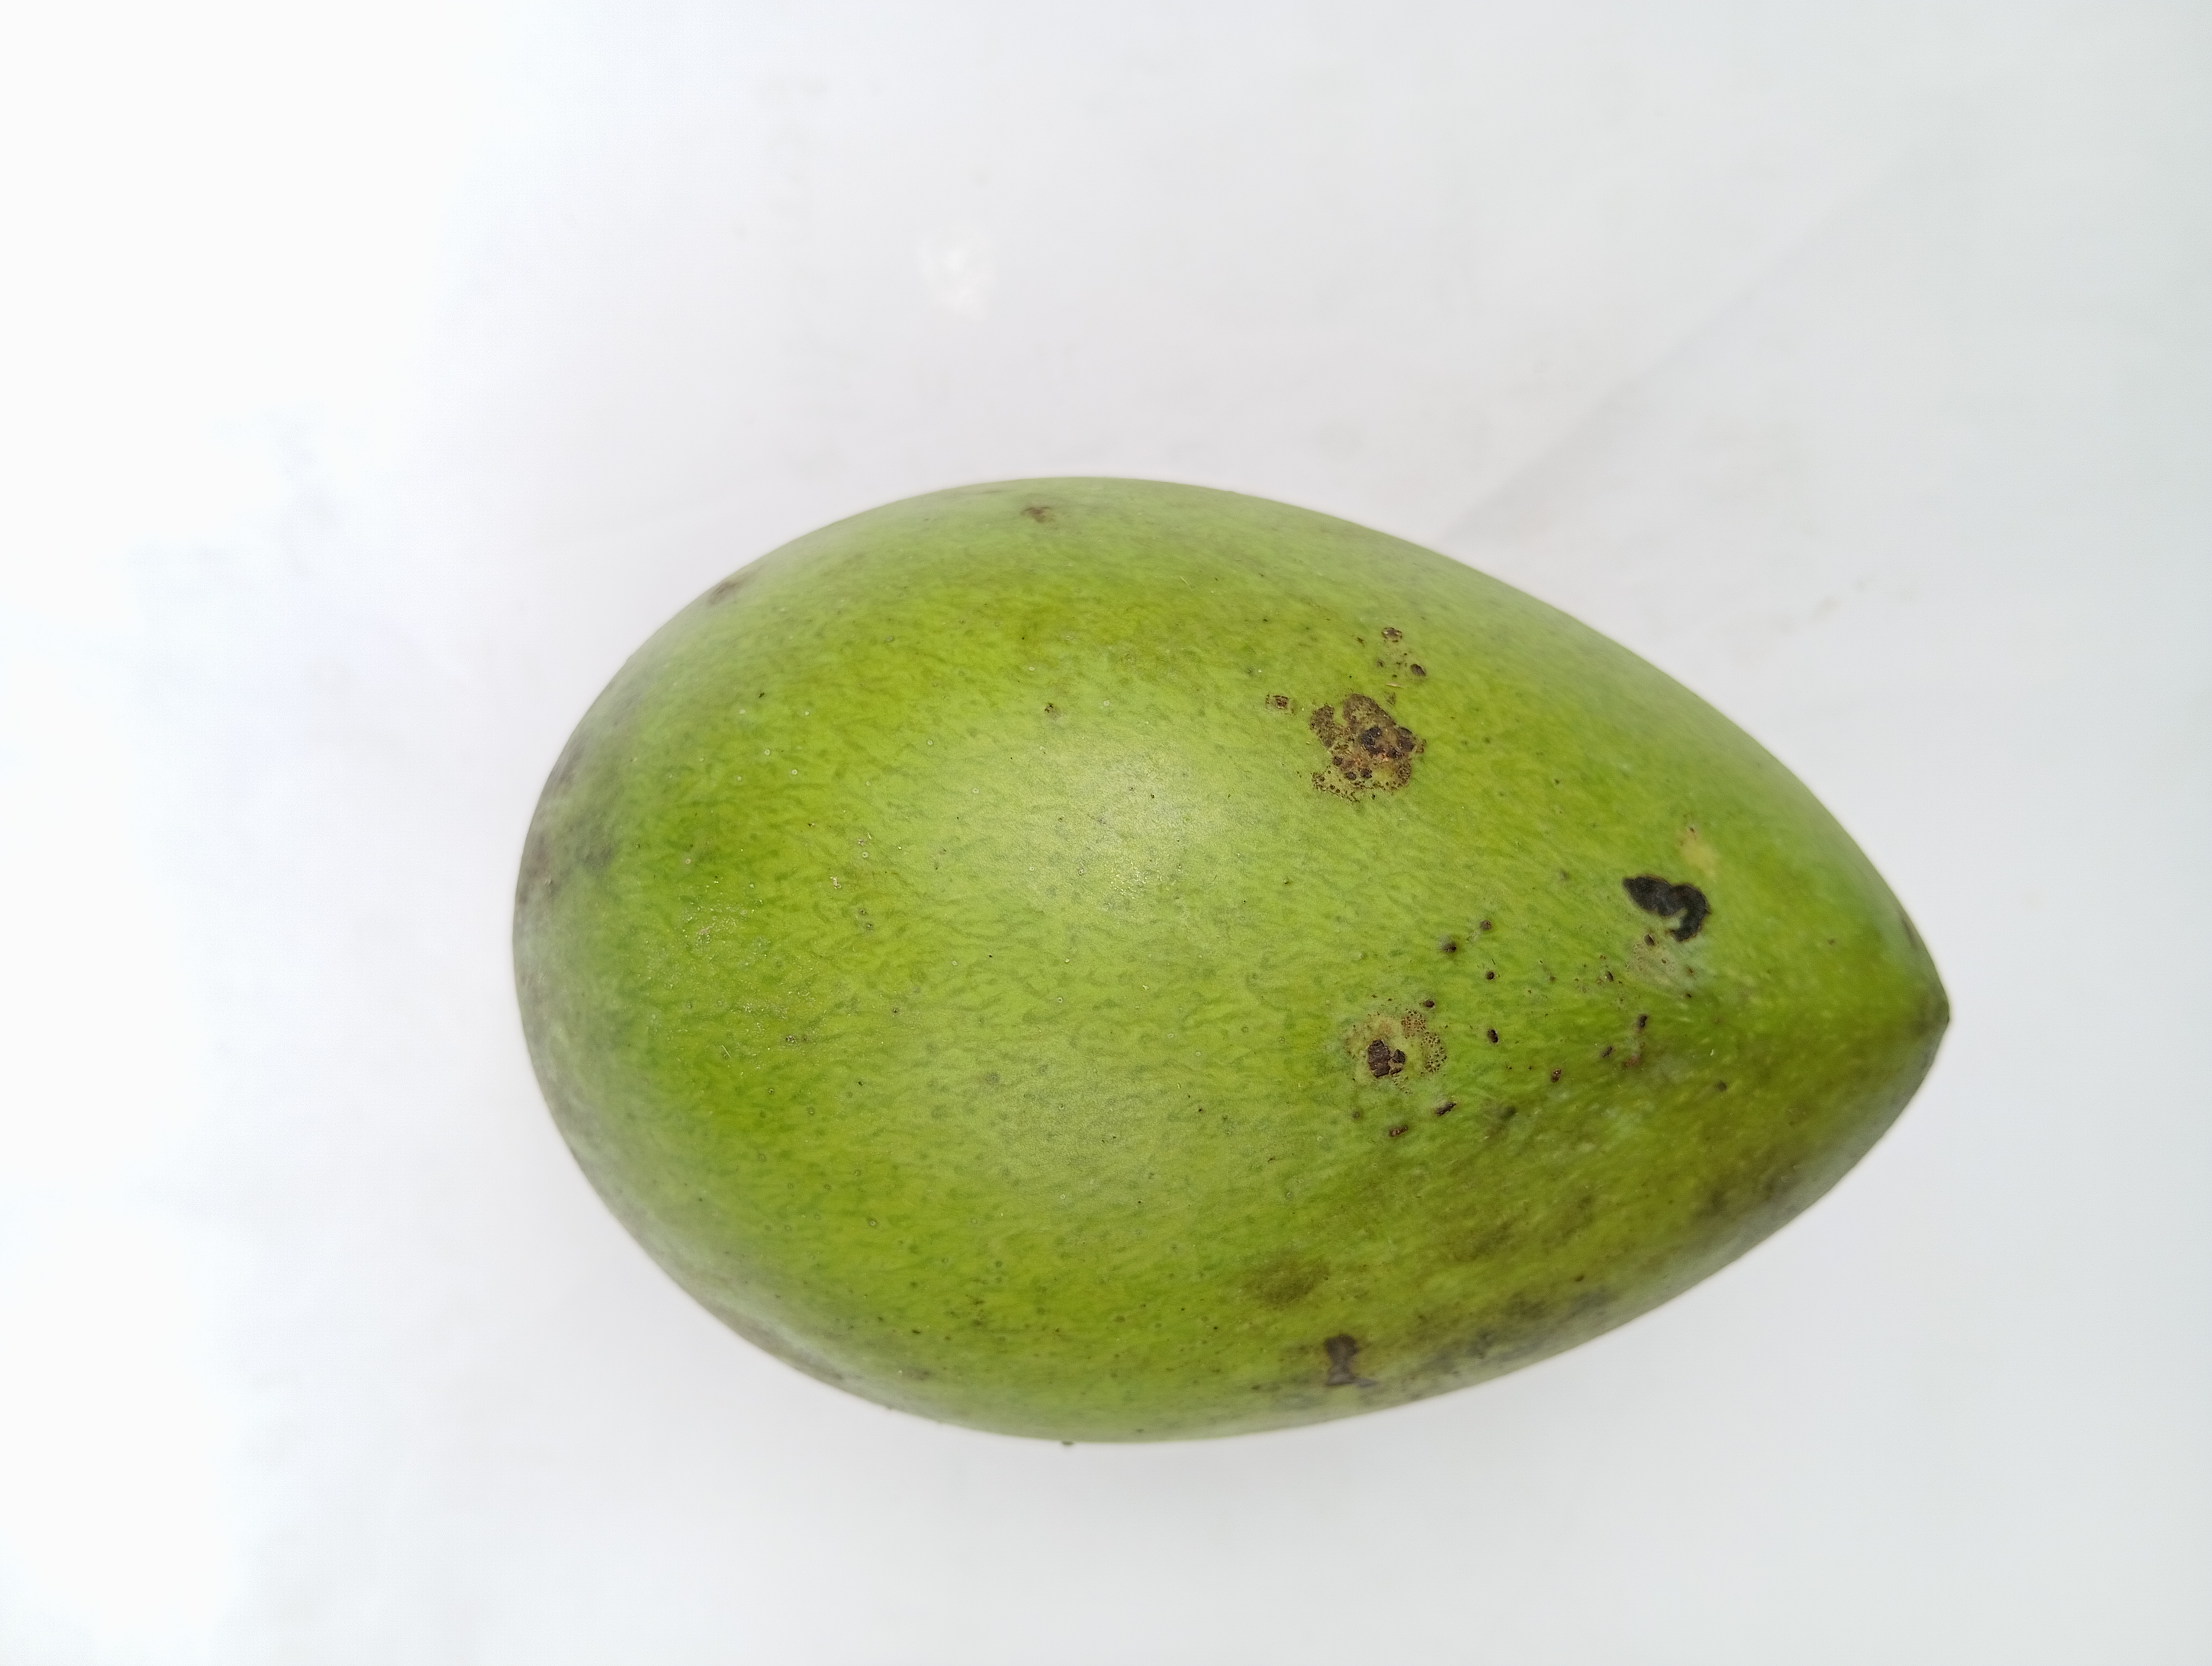
Mango variety: Harivanga